Ichinowatari Station

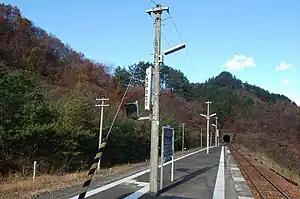
Ichinowatari Station in November 2008

is a railway station on the Sanriku Railway Company’s Rias Line located in the city of Miyako, Iwate Prefecture, Japan.